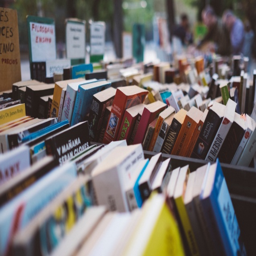
a photo of books for sale